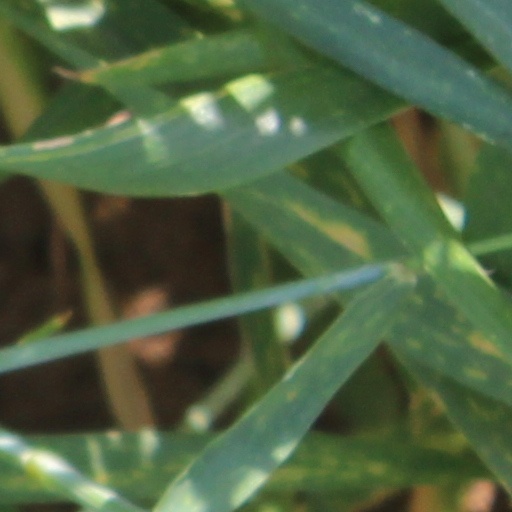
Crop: wheat